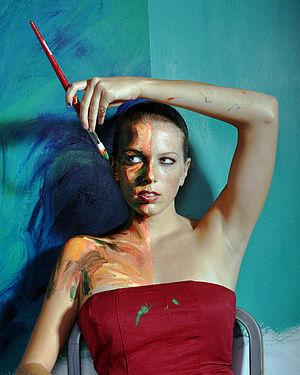
Alexa Meade est une artiste américaine née le 3 septembre 1986 à Washington, D.C.